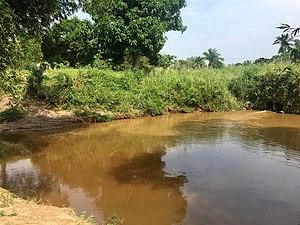
La rivière Lukaya, à Kasangulu
La Lukaya est une rivière de la République démocratique du Congo qui prend sa source à quelques kilomètres au sud de Kasangulu, qui traverse le sud de la ville de Kinshasa, avant de se jeter dans la Ndjili, une autre rivière de Kinshasa, qui elle-même se jette, une petite vingtaine de kilomètres plus loin, dans le fleuve Congo.